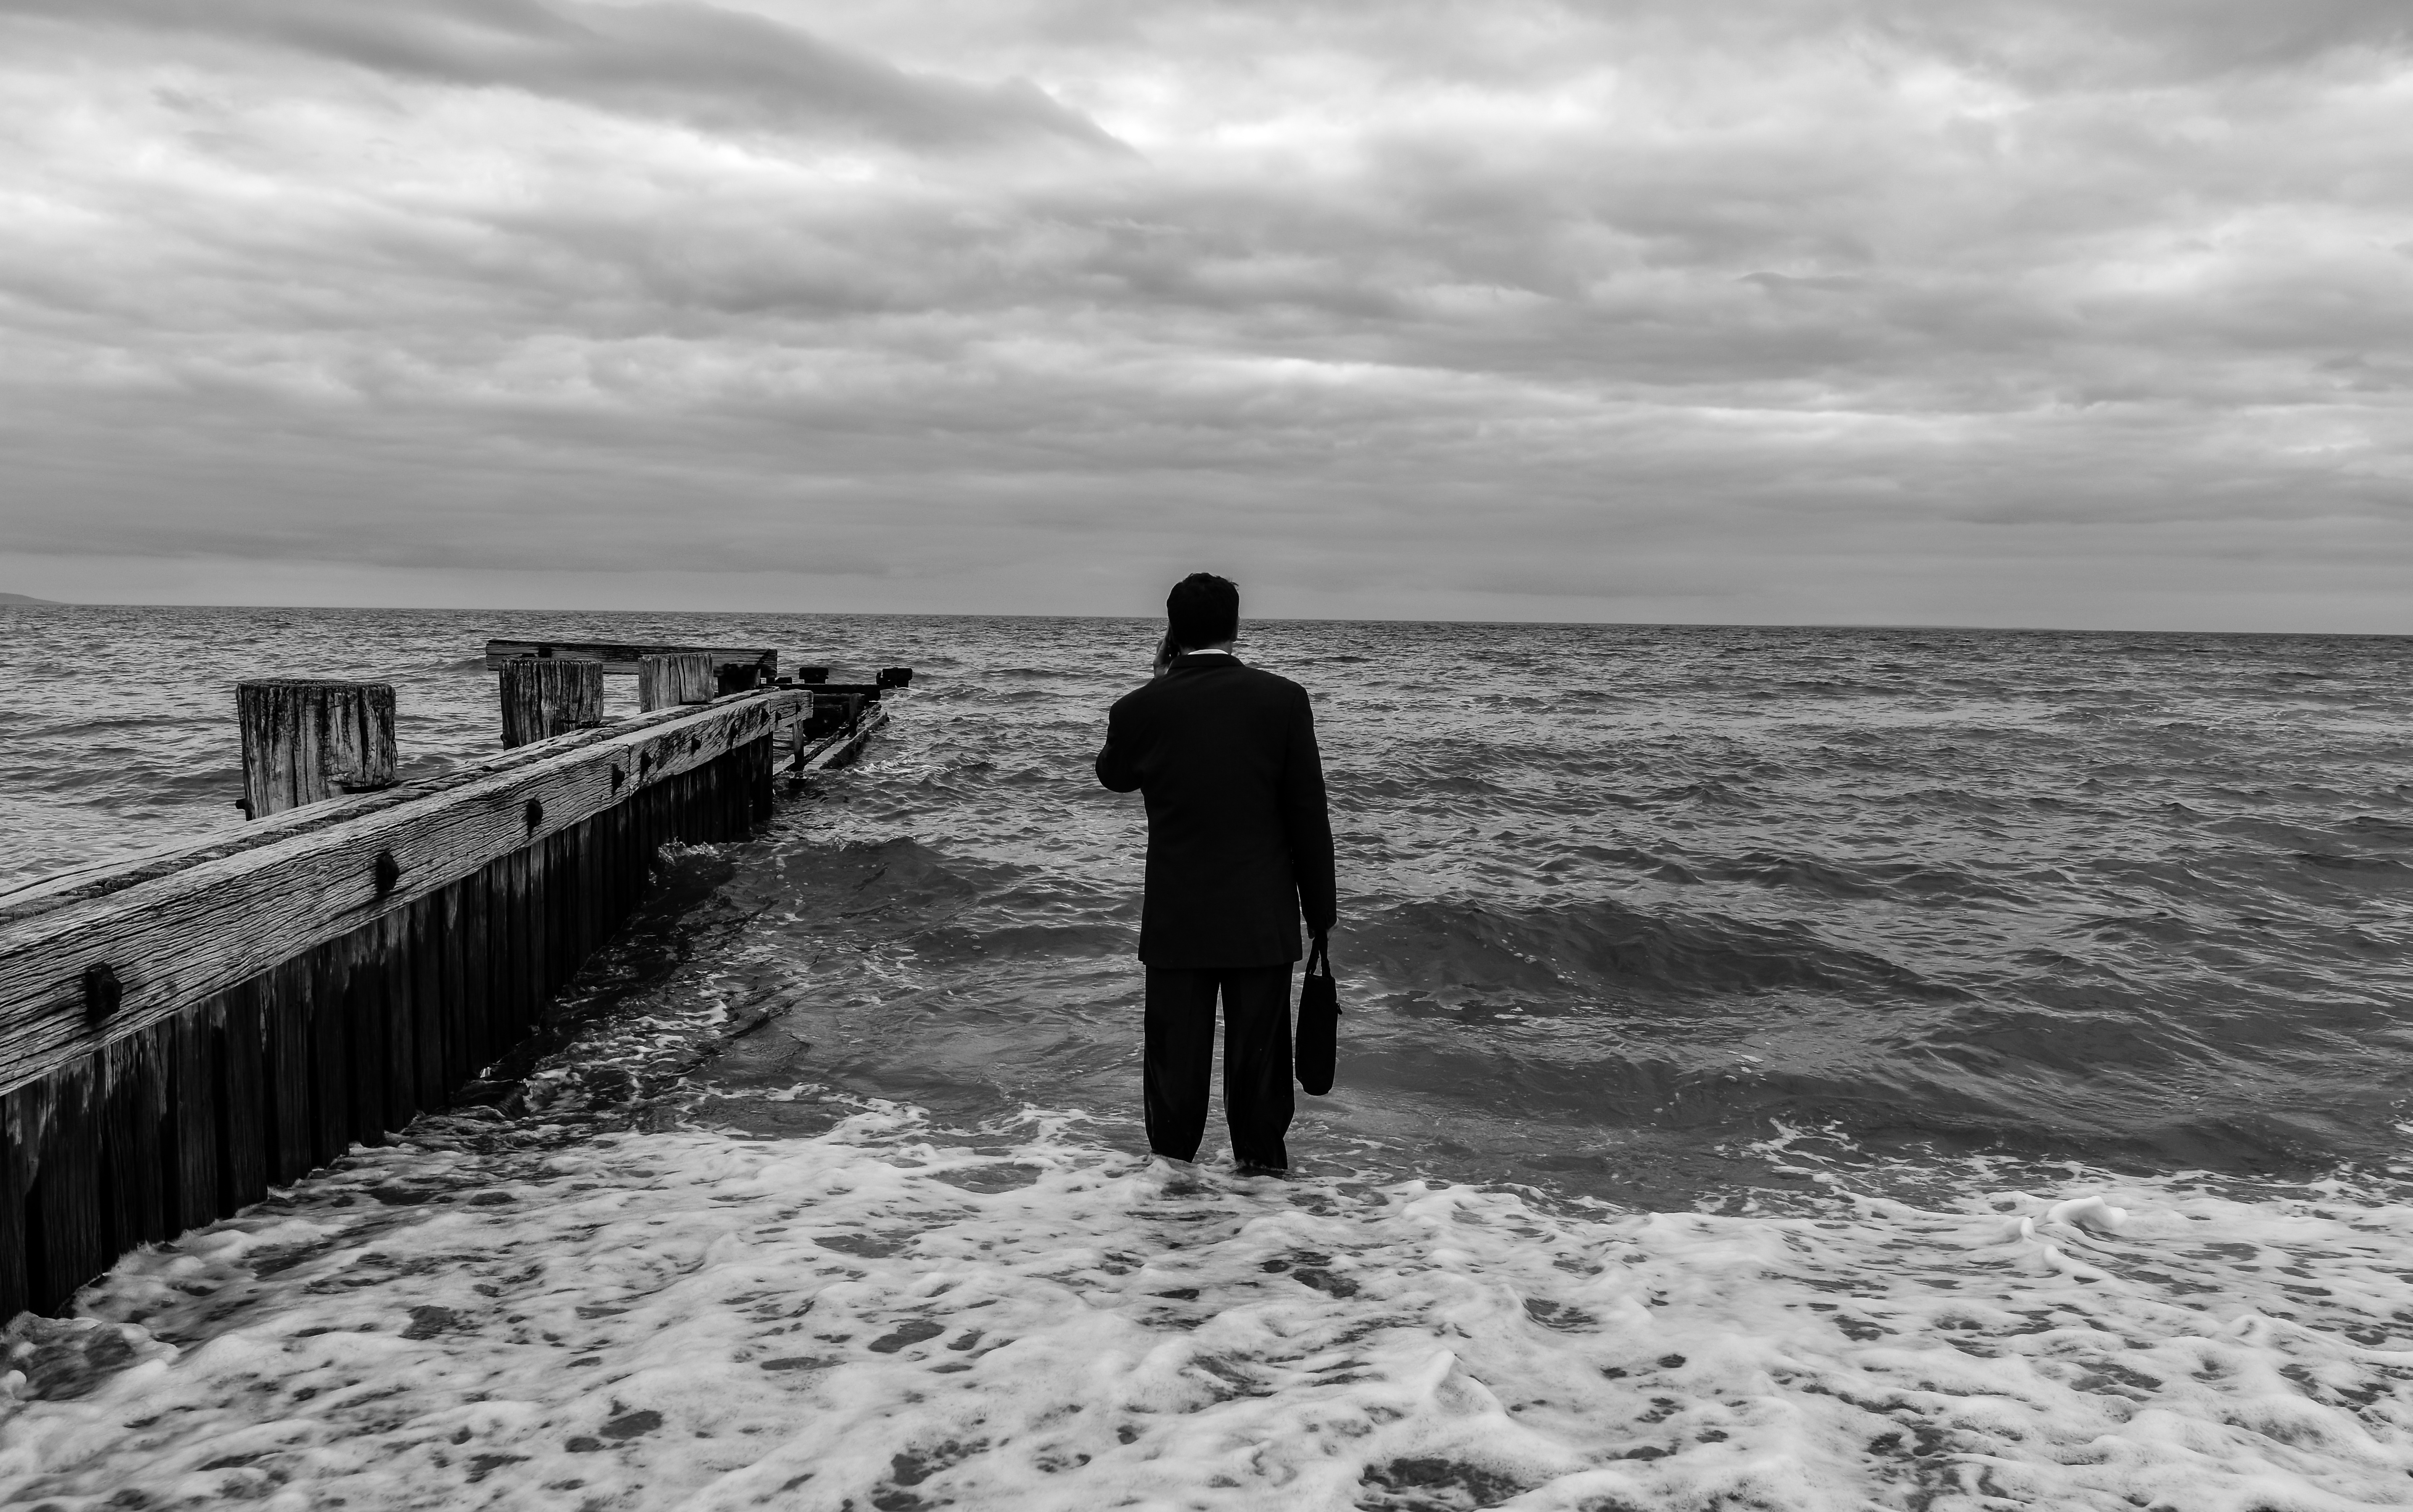
beach, sea, coast, ocean, horizon, winter, cloud, black and white, white, shore, wave, weather, black, monochrome, monochrome photography, wind wave